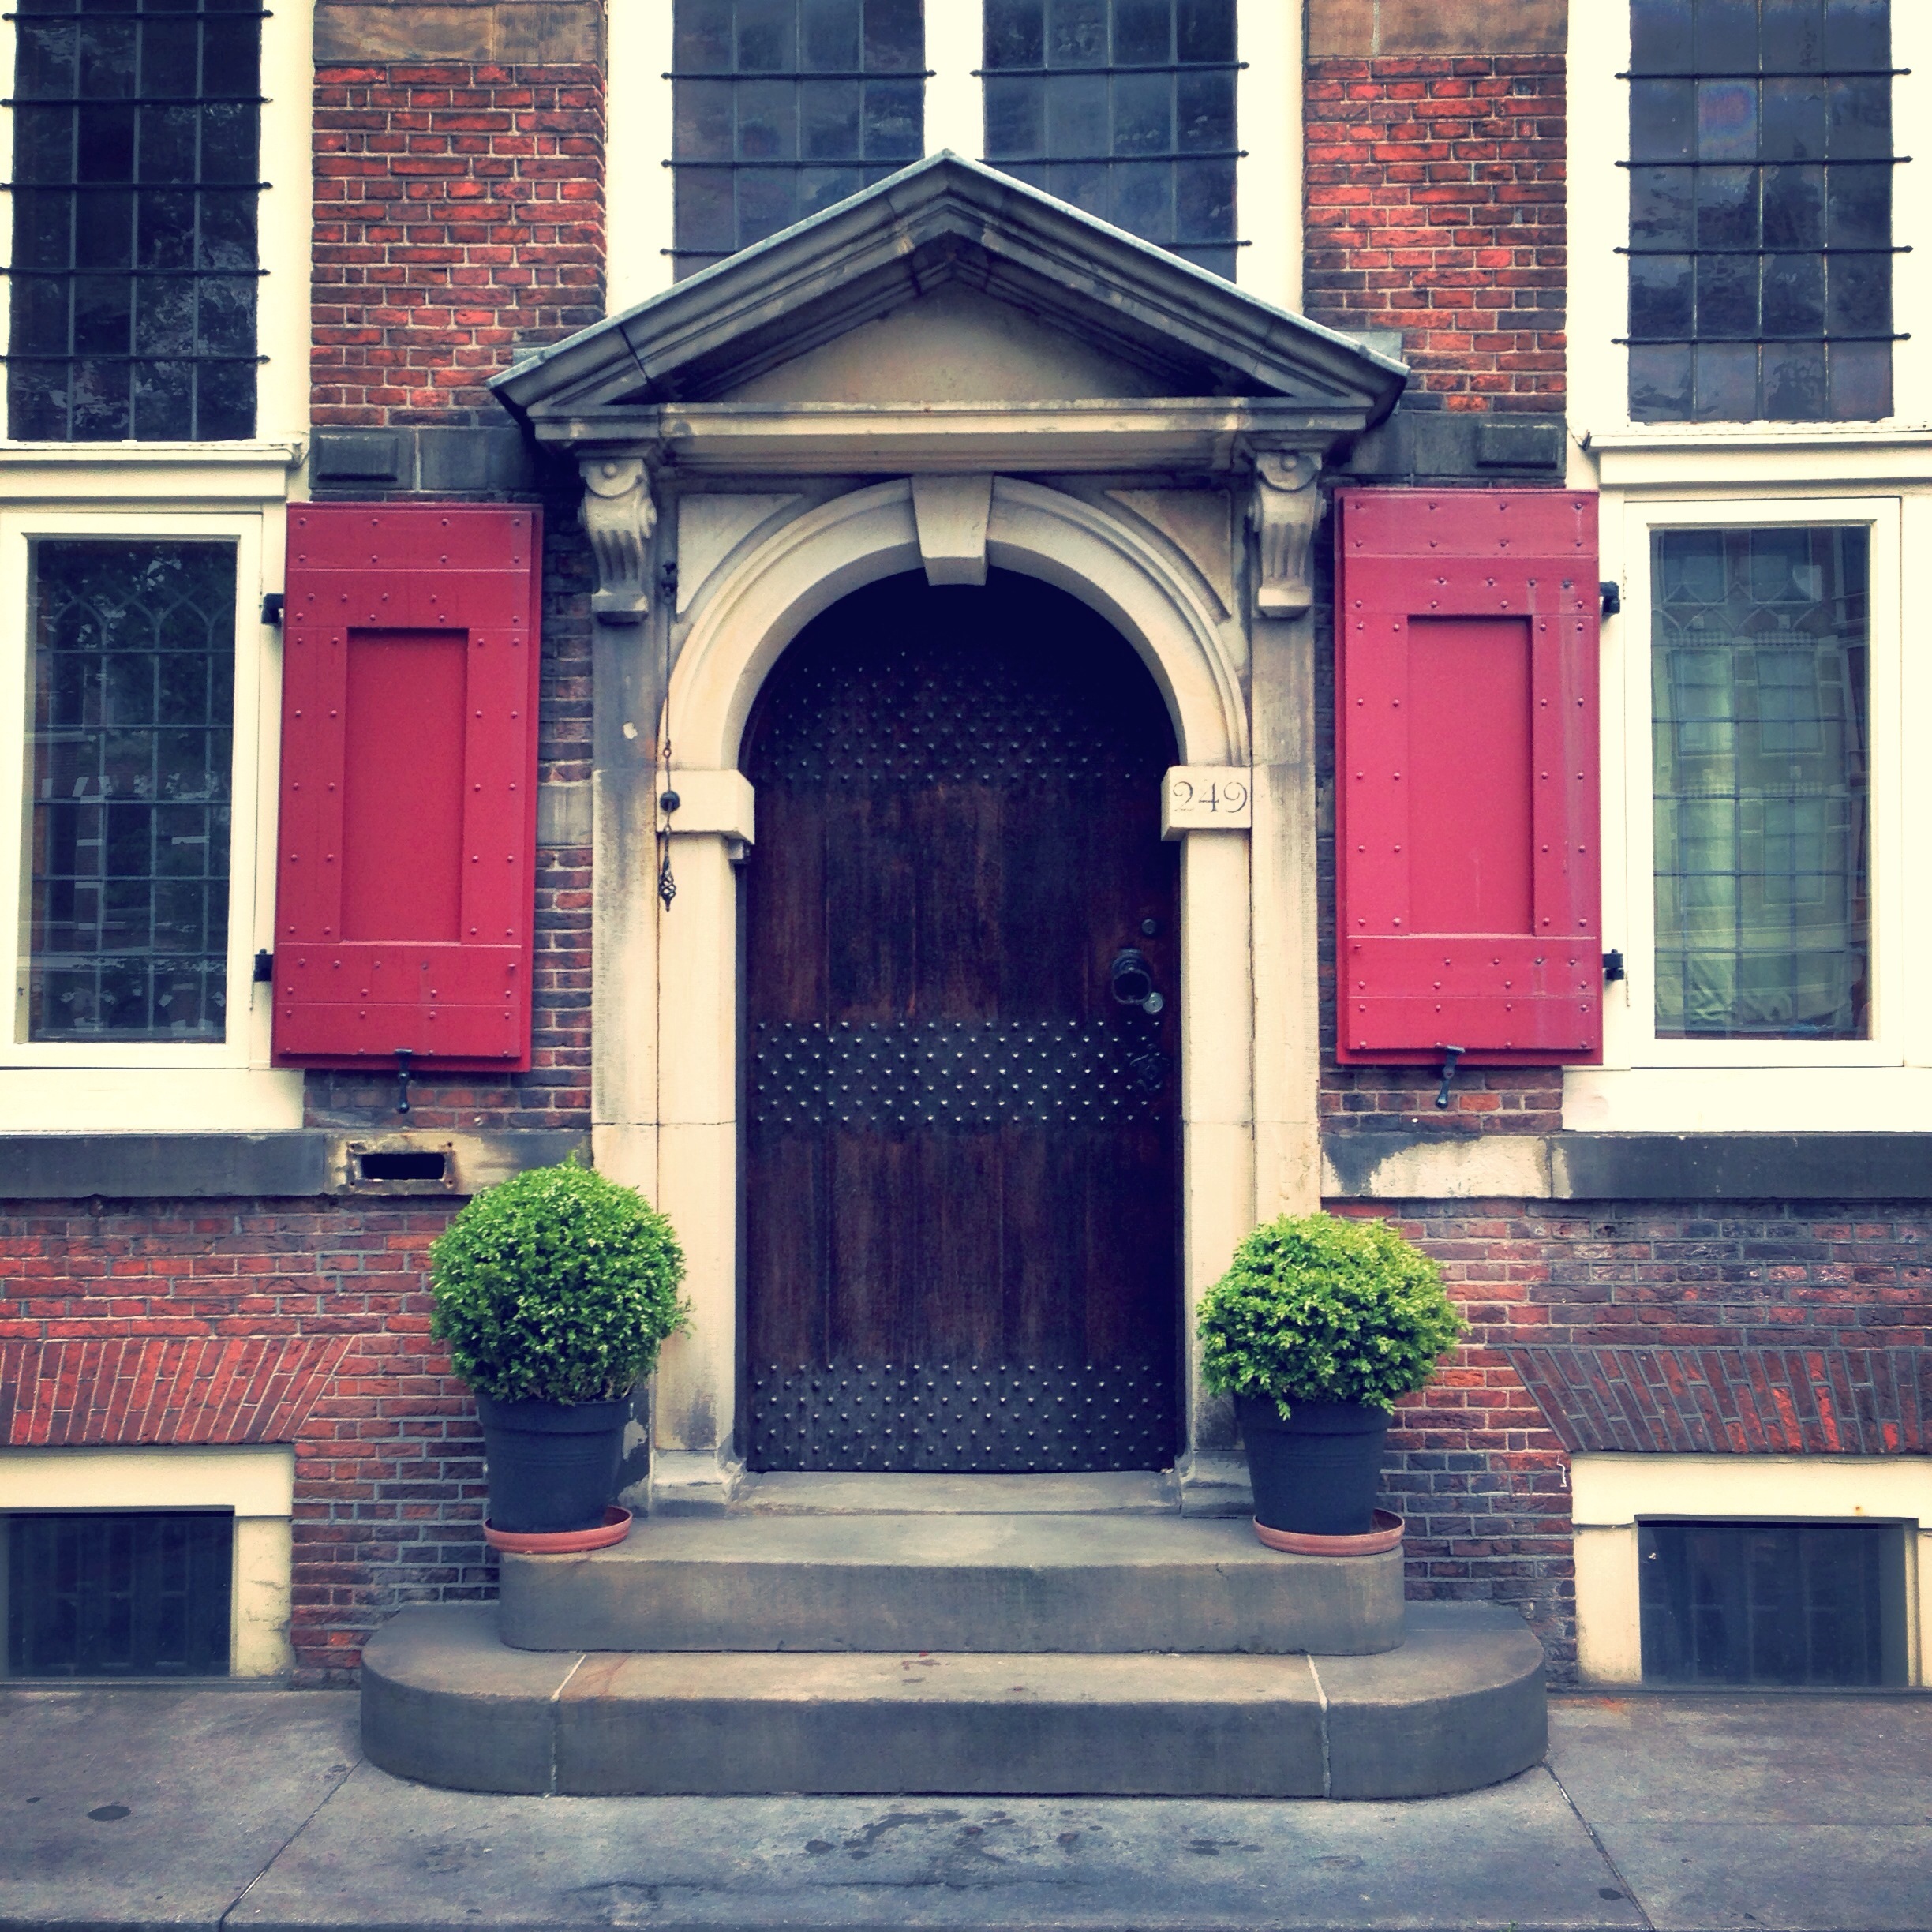
architecture, house, window, city, home, downtown, arch, column, landmark, facade, chapel, brick, door, memorial, amsterdam, doors, the fa ade of the, urban area